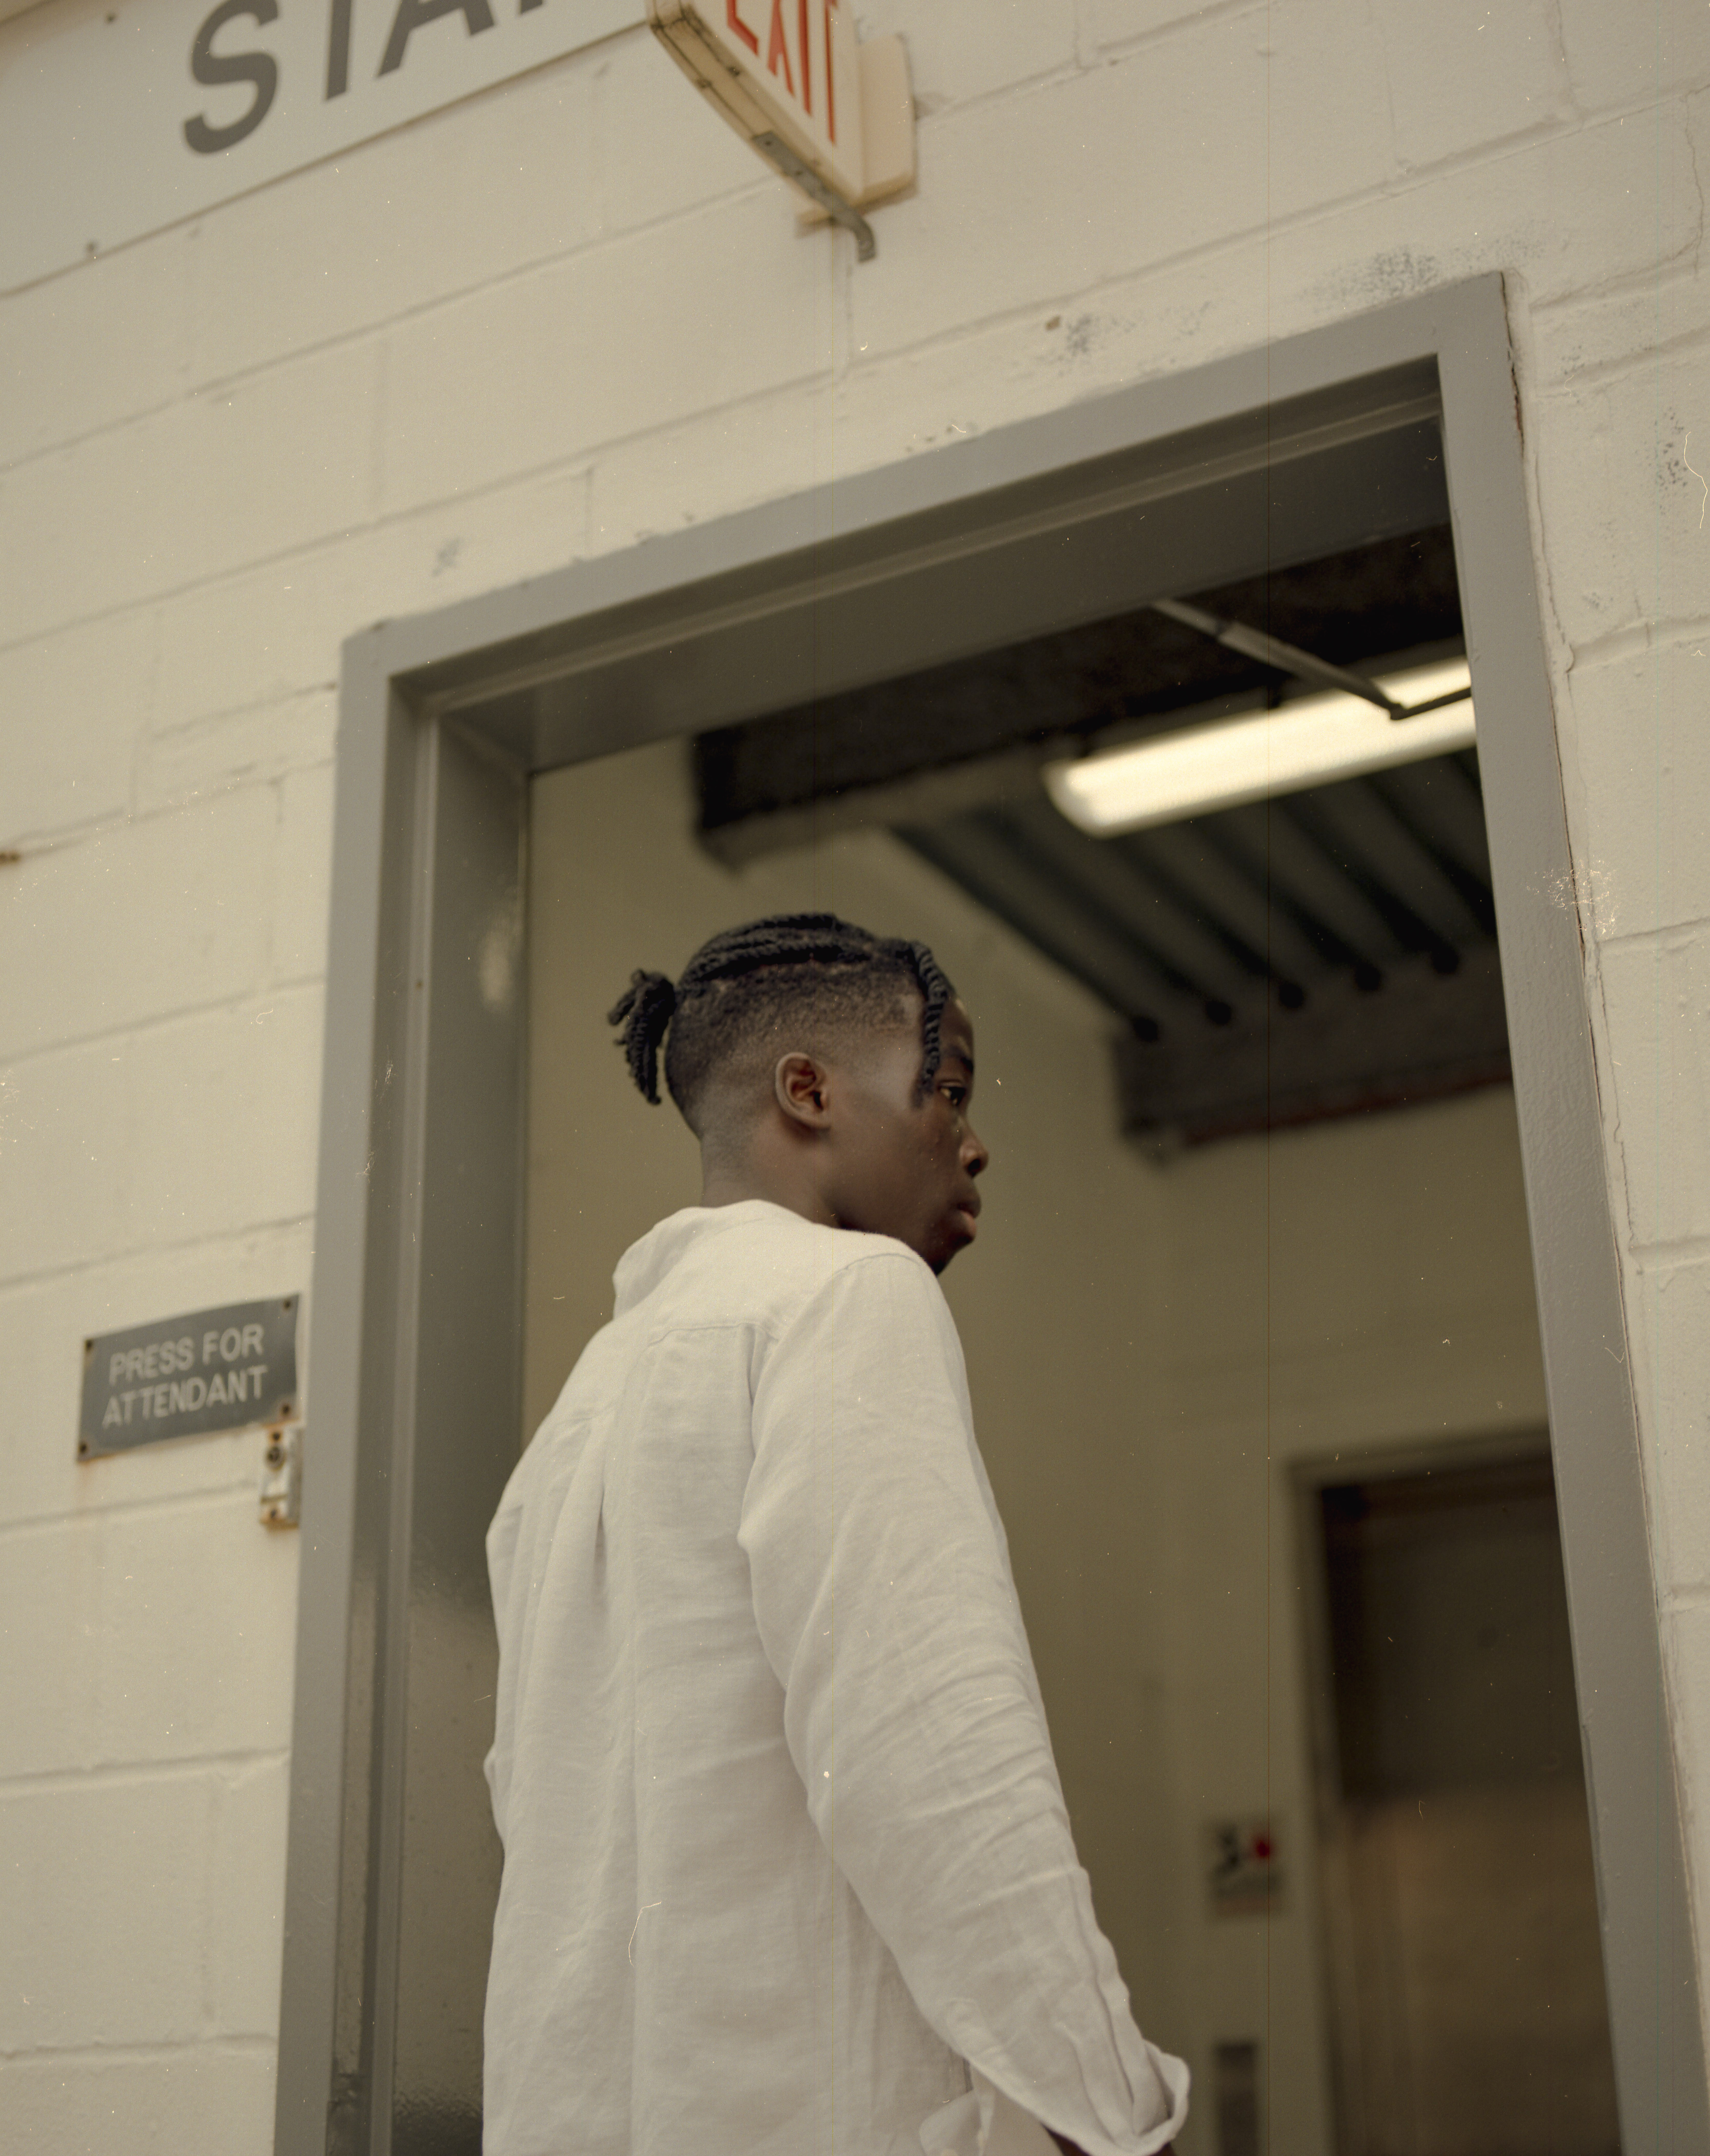
white, standing, room, door, window, t shirt